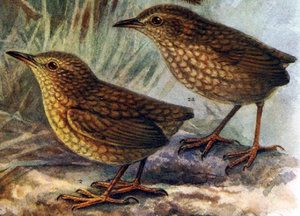
Uddøde fugle / Billeder af uddøde fugle
Uddøde fugle er arter eller underarter af fugle, der ikke længere eksisterer. Fugle kan være uddøde globalt eller regionalt. For eksempel blev urfuglen erklæret som uddød i Danmark i 2001, men er ikke truet internationalt. Gejrfuglen uddøde globalt i 1844, hvor de sidste to individer blev dræbt.